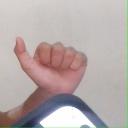
अक्षर: त